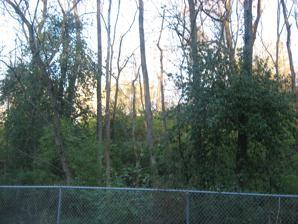
Building: Cyrus Broadwell House
Country: United States of America
Year built: 1820
Historic house in Ohio, United States United States historic place Cyrus Broadwell House U.S. National Register of Historic Places Seen from Mount Carmel Road Show map of Ohio Show map of the United States Interactive map showing the location of Cyrus Broadwell House Location Vicinity of Newtown , Ohio Coordinates 39°7′58″N 84°18′35″W / 39.13278°N 84.30972°W / 39.13278; -84.30972 Built 1820 Architect Cyrus Broadwell Architectural style Greek Revival NRHP reference No. 75001433 Added to NRHP May 29, 1975 Image of Cyrus Broadwell House Broadwell House is a registered historic building near Newtown , Ohio , listed in the National Register on May 29, 1975.  It was built in 1820 by Cyrus Broadwell (born 1801, died 1879) in the Greek Revival style.  It has 23 columns, 12 feet high. It is currently a private residence. Former owners included Hamilton County prosecutor John V. Campbell. Not to be confused with the Broadwell House of the Cincinnati Country Day School , built ca. 1804 by John Broadwell, located about 5 miles to the north. Historic Uses Single Dwelling Notes